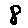
Label: 8